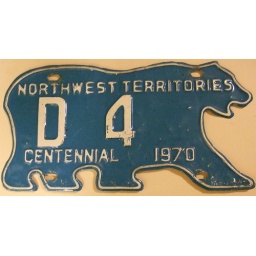
1970 NWT bear shaped dealer plate. 1970 was the first year of the bear shaped plate so this plate was the fourth bear shaped dealer plate issued in the NWT.